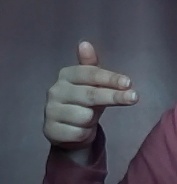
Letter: ghain